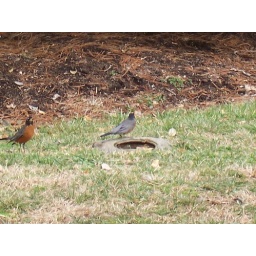
The early bird gets the worm, unless. its frozen in the ground